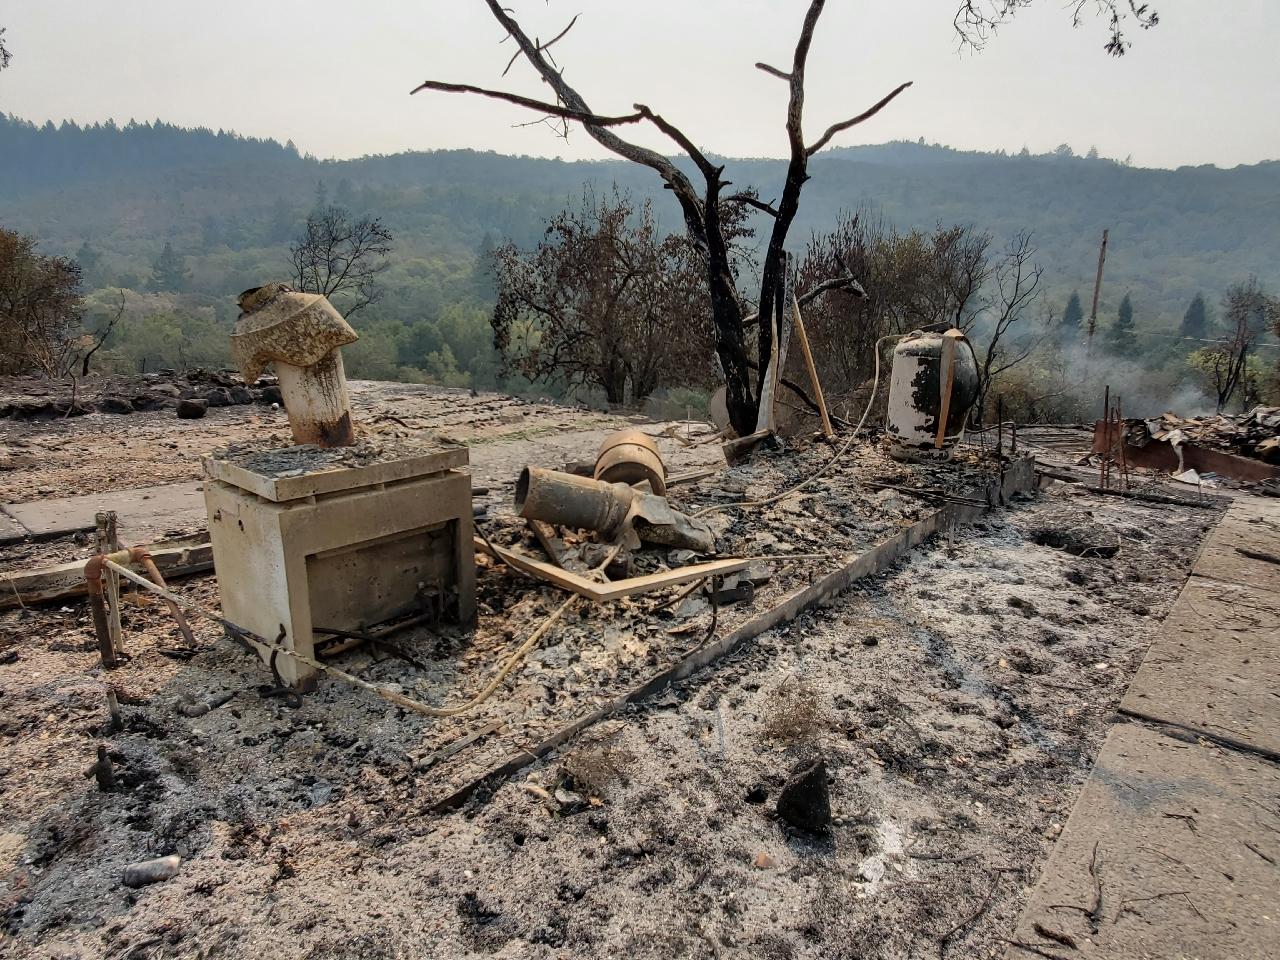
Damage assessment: destroyed